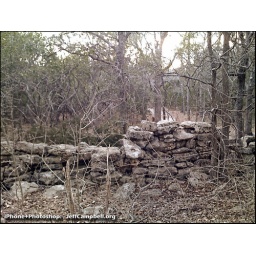
Friday night I had a vision of a stone wall in the woods. Saturday I saw this. Luckily I had a camera nearby.